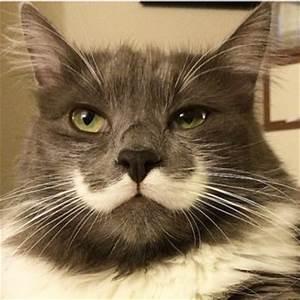
cat